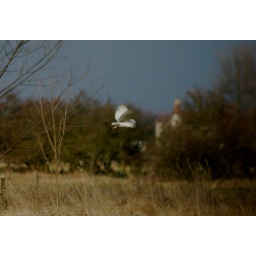
down field near box